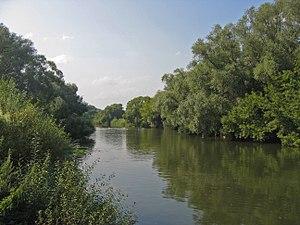
La rivière Protva est un cours d'eau qui arrose les oblasts de Moscou et de Kalouga, en Russie, et un affluent de rive gauche de l'Oka, dans le bassin de la Volga.